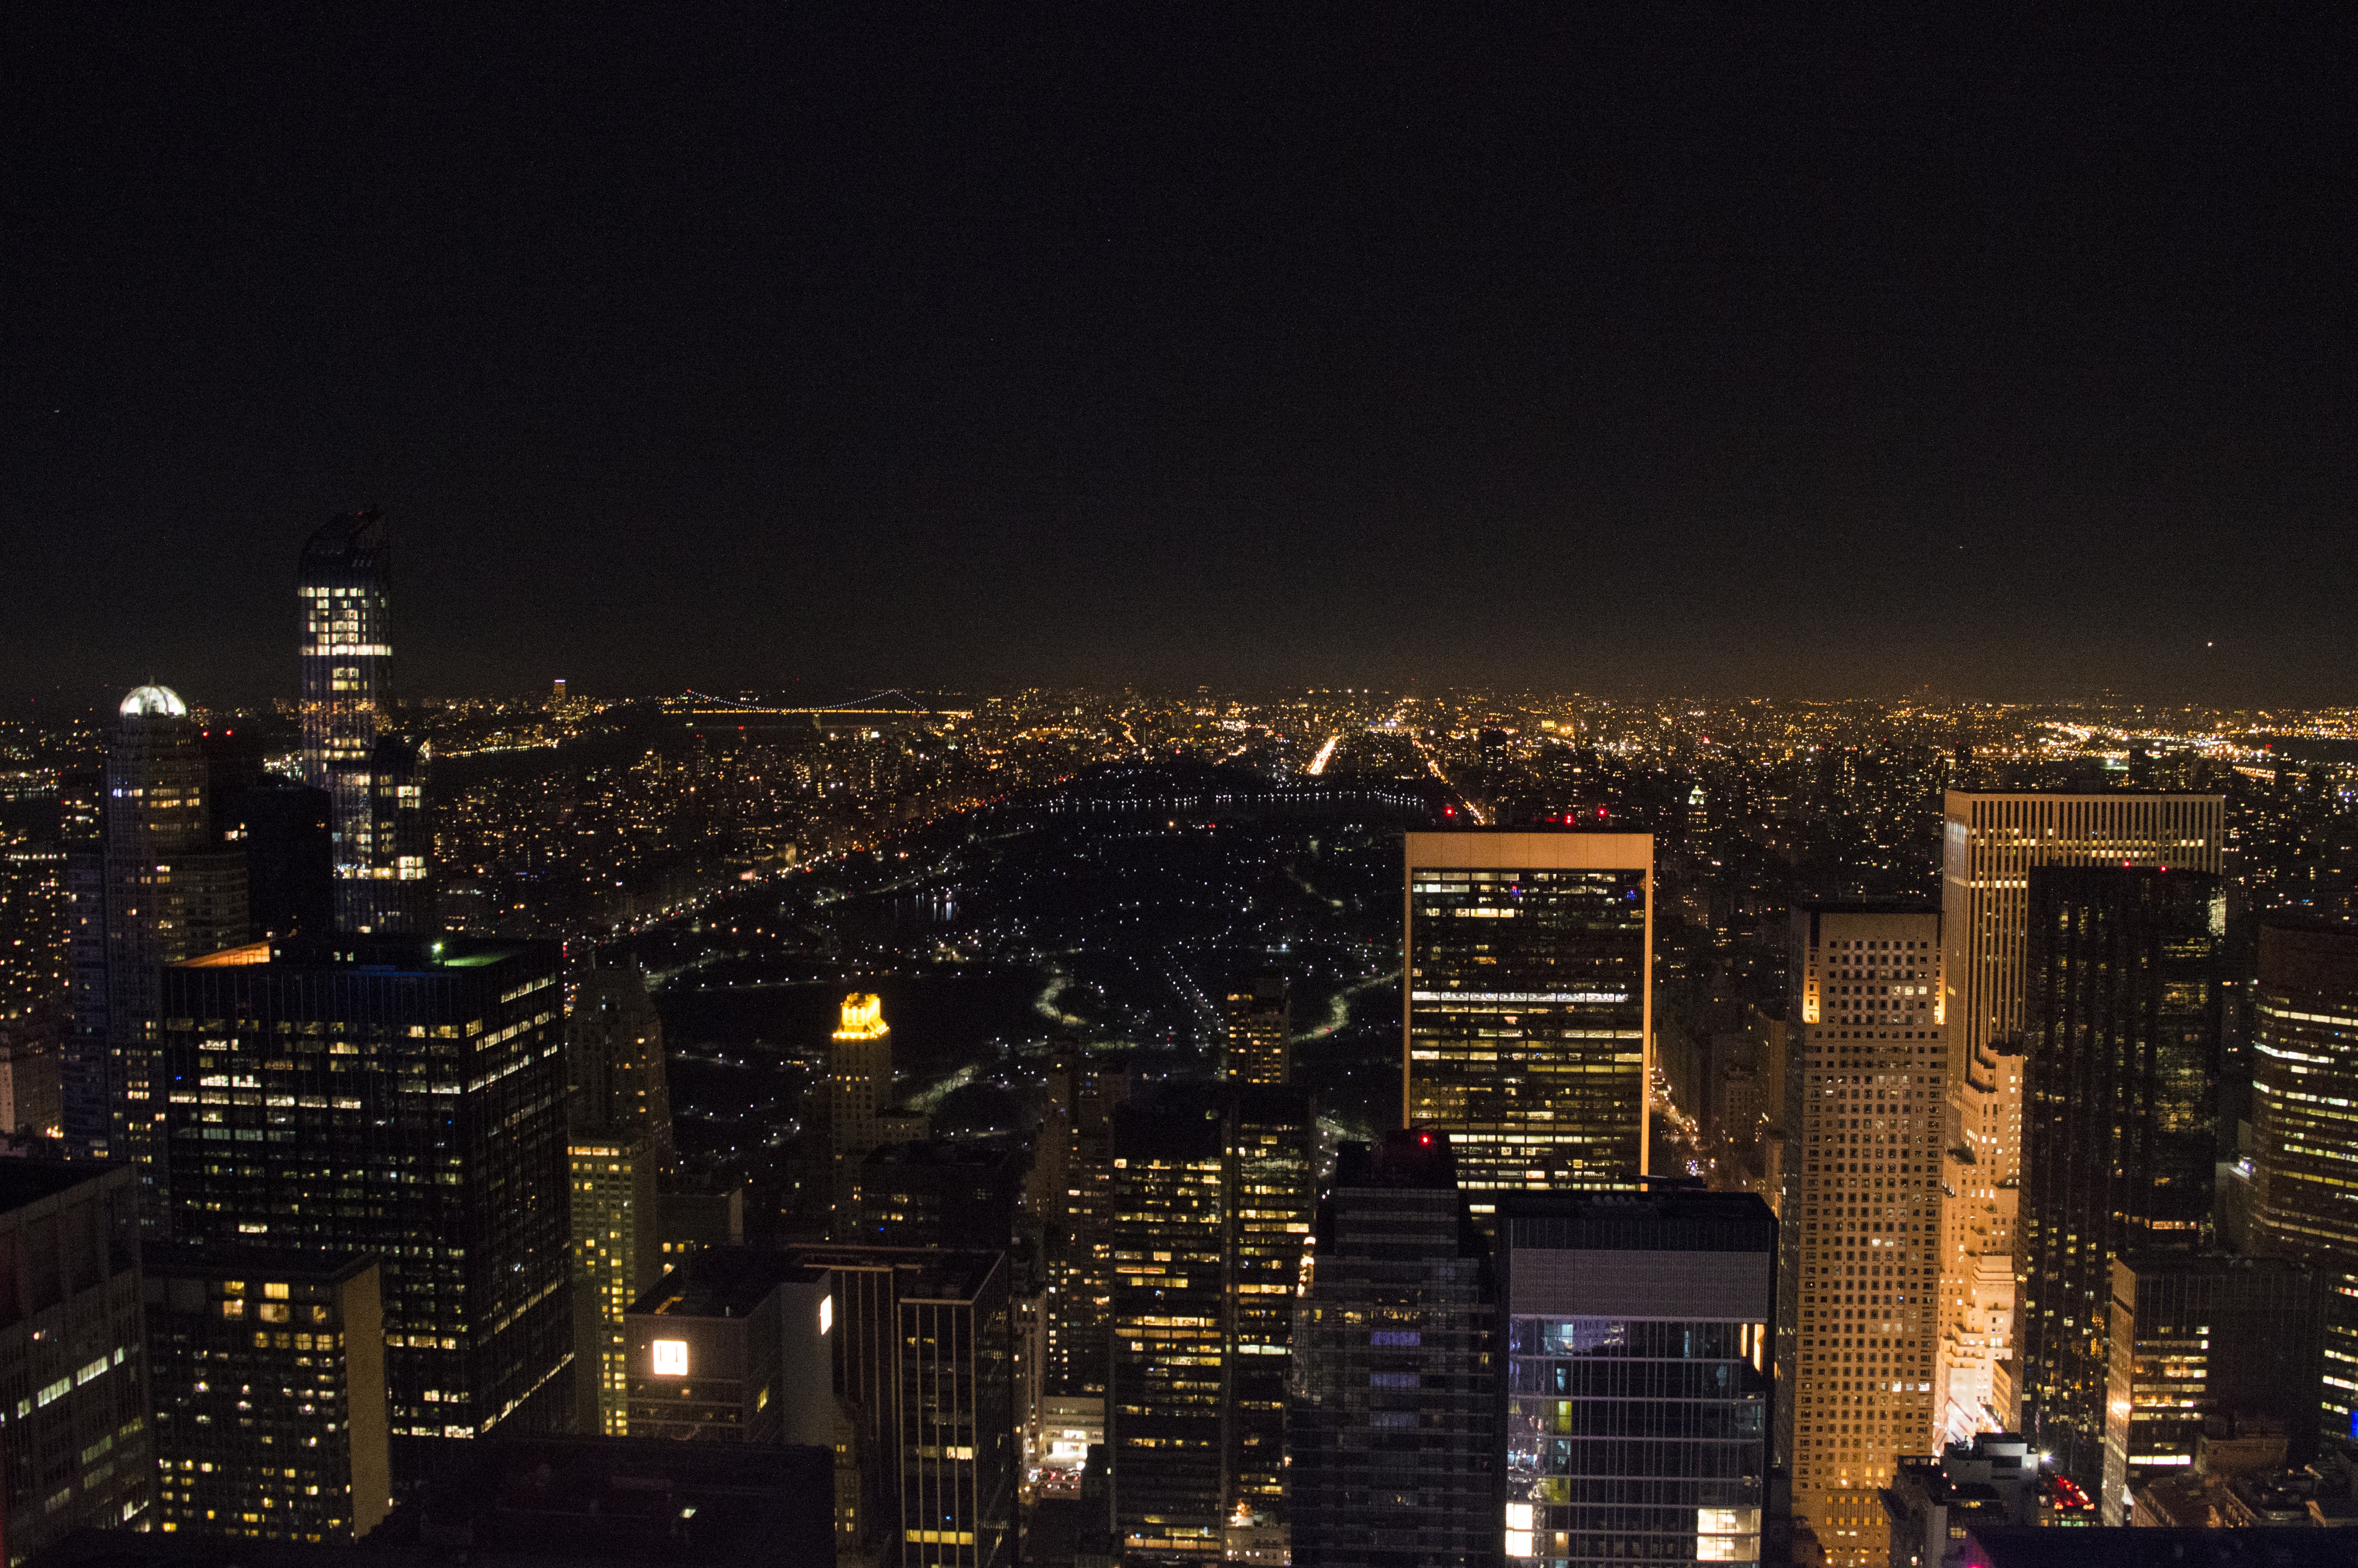
landscape, horizon, light, architecture, sky, skyline, street, night, town, city, skyscraper, urban, new york city, cityscape, downtown, dark, dusk, evening, tower, landmark, darkness, business, modern, tower block, buildings, scene, metropolis, aerial photography, urban area, residential area, geographical feature, human settlement, atmosphere of earth, metropolitan area